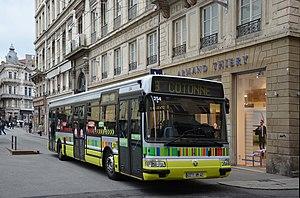
Renault Agora S n°254 sur la ligne 3 du réseau STAS de Saint-Etienne, à Place Carnot en direction de Cotonne.
Le trolleybus de Saint-Étienne fait partie du réseau de transports en commun de l'agglomération de Saint-Étienne. Le réseau est créé en 1940, en remplacement d'une partie du réseau du tramway de Saint-Étienne. Le réseau de trolleybus connaît un développement important jusque dans les années 1970.
La Société de transport de l'agglomération stéphanoise est une entreprise de transport en commun, chargée de la desserte des 53 communes de Saint-Étienne Métropole.
Cette liste des réseaux urbains et interurbains de France a pour objectif de rassembler l'ensemble des réseaux de transports interurbains et urbains de la France.
Les autobus de Saint-Étienne sont un réseau d'autobus couvrant les 53 communes de Saint-Étienne Métropole et venant en complément des trois lignes de tramway et des lignes de trolleybus.